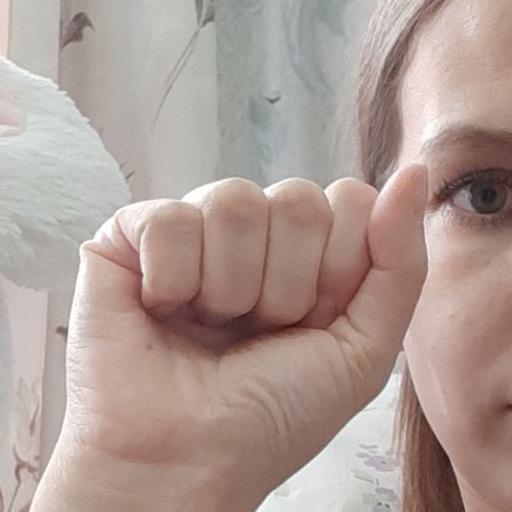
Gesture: fist